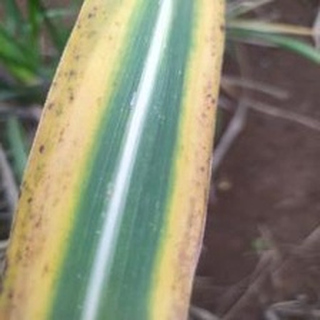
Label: sugarcane_yellow_leaf_disease